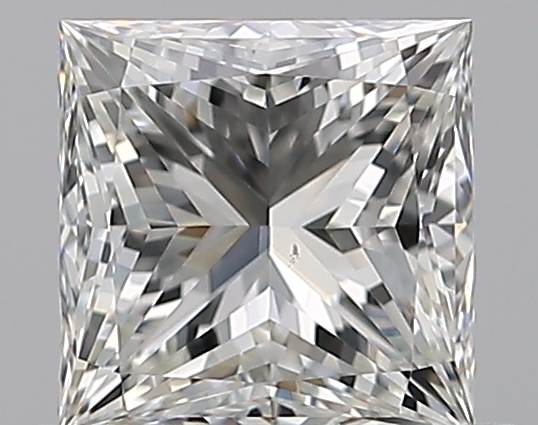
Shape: princess
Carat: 0.73
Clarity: VS2
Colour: I
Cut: EX
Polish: EX
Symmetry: VG
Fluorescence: N
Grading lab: GIA
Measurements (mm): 4.87 x 4.86 x 3.58